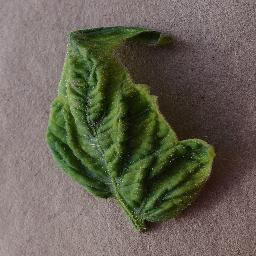
Label: Tomato___Tomato_Yellow_Leaf_Curl_Virus